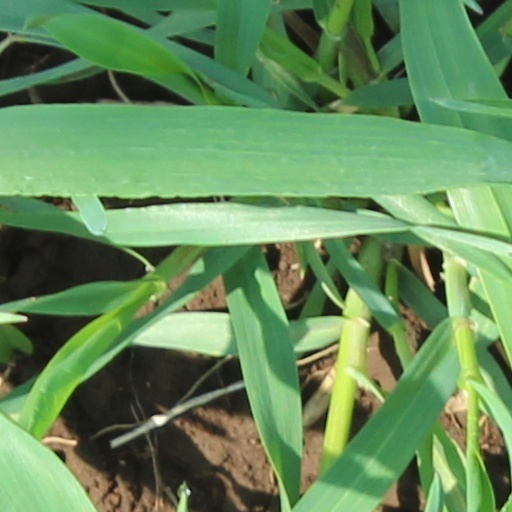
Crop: wheat